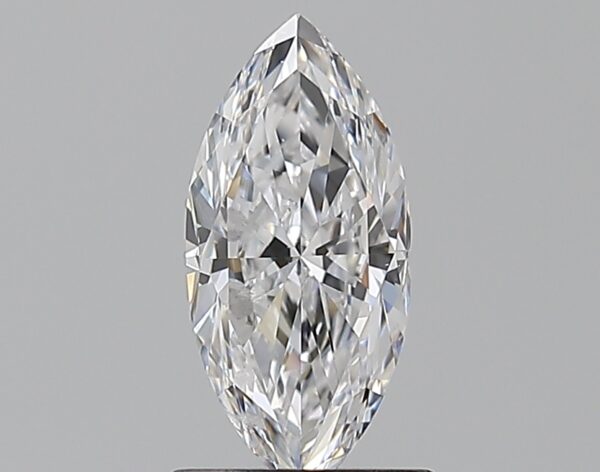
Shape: marquise
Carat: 1
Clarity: VS2
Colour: D
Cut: GD
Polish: EX
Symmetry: VG
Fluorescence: N
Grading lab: GIA
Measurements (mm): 10.12 x 4.71 x 3.12